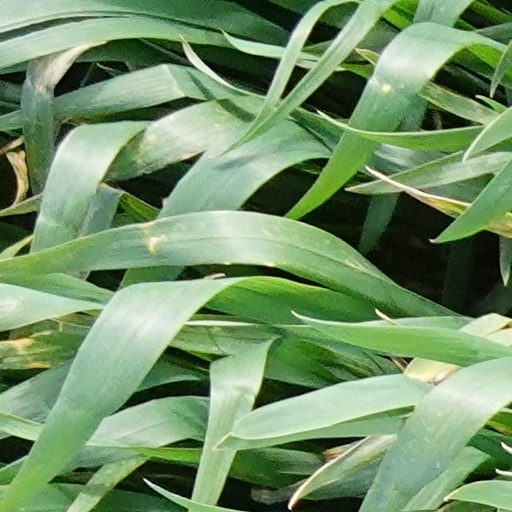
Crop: wheat